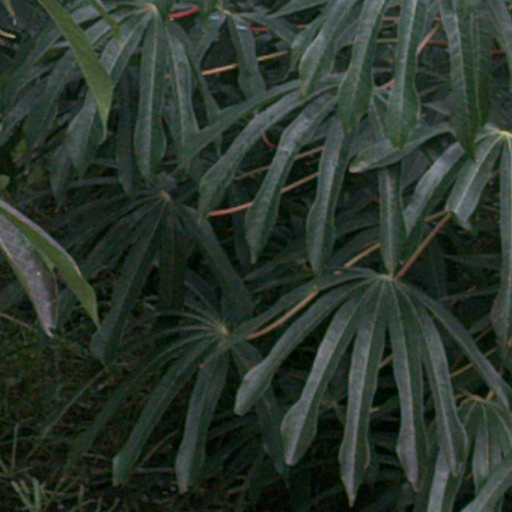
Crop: cassava